Cleopatra

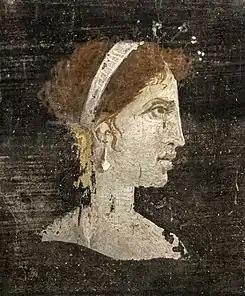
Most likely a posthumously painted portrait of Cleopatra with red hair and her distinct facial features, wearing a royal diadem and pearl-studded hairpins, from Roman Herculaneum, Italy, 1st century AD

In 65 BC the Roman censor Marcus Licinius Crassus argued before the Roman Senate that Rome should annex Ptolemaic Egypt, but his proposed bill and the similar bill of tribune Servilius Rullus in 63 BC were rejected. Ptolemy XII responded to the threat of possible annexation by offering remuneration and lavish gifts to powerful Roman statesmen, such as Pompey during his campaign against Mithridates VI of Pontus, and eventually Julius Caesar after he became Roman consul in 59 BC. However, Ptolemy XII's profligate behavior bankrupted him, and he was forced to acquire loans from the Roman banker Gaius Rabirius Postumus.